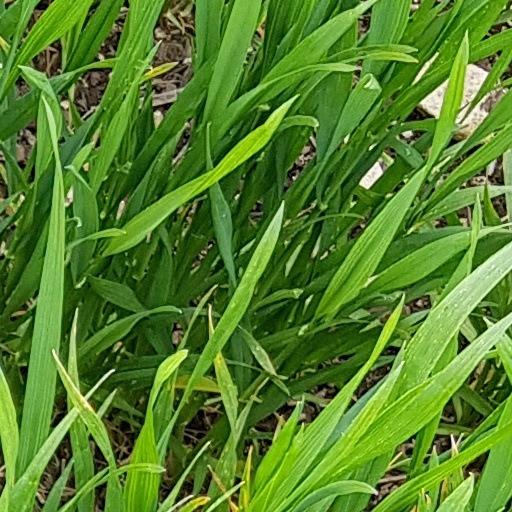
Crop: wheat